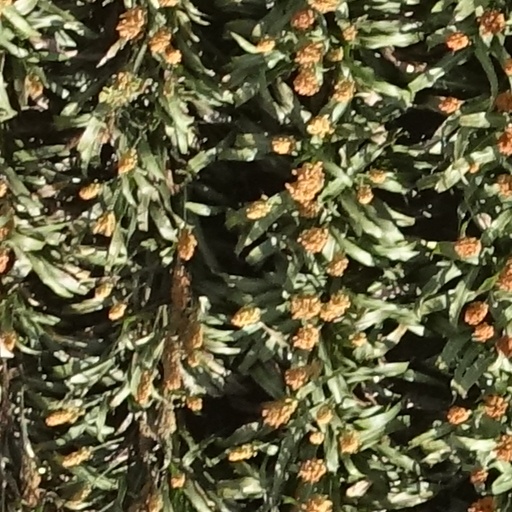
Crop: sorghum